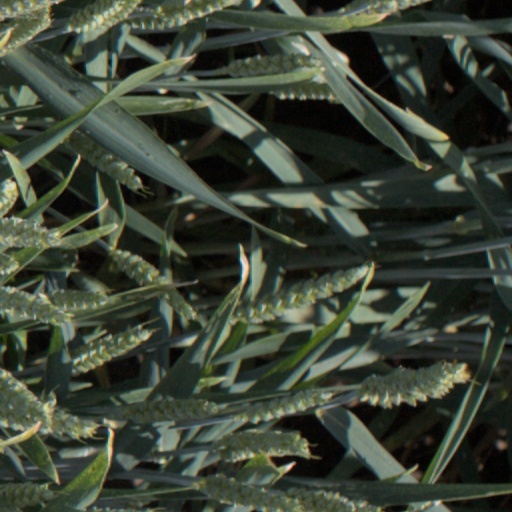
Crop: wheat